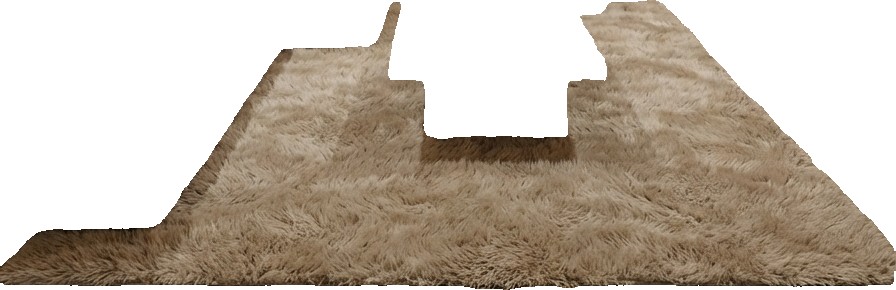
Surface category: rug